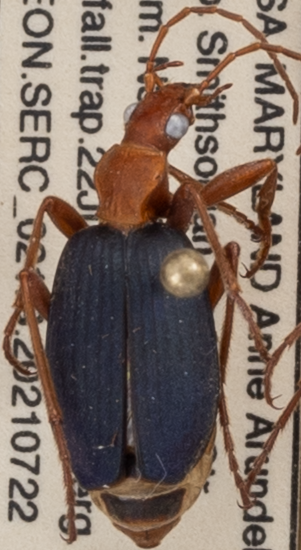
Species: Brachinus fumans
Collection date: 2021-07-22
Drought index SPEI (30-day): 0.234
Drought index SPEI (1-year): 2.09
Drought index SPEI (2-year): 1.45